Anti-Hindi agitations of Tamil Nadu

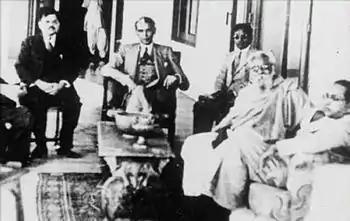
Right to left: B. R. Ambedkar, Periyar and Jinnah at Jinnah's residence in Bombay (8 January 1940)

The Indian National Congress won the 1937 elections in Madras Presidency. Rajaji became the chief minister on 14 July 1937. He was a supporter of propagating Hindi in South India. On 11 August 1937, within a month of coming to power, he announced his intention to introduce Hindi language teaching in secondary schools by issuing a policy statement. On 21 April 1938, he issued a government order making the teaching of Hindi compulsory in 125 secondary schools in the presidency. Periyar and the opposition Justice Party led by A. T. Panneerselvam immediately opposed the move. They started state-wide protests against Rajaji and Hindi.